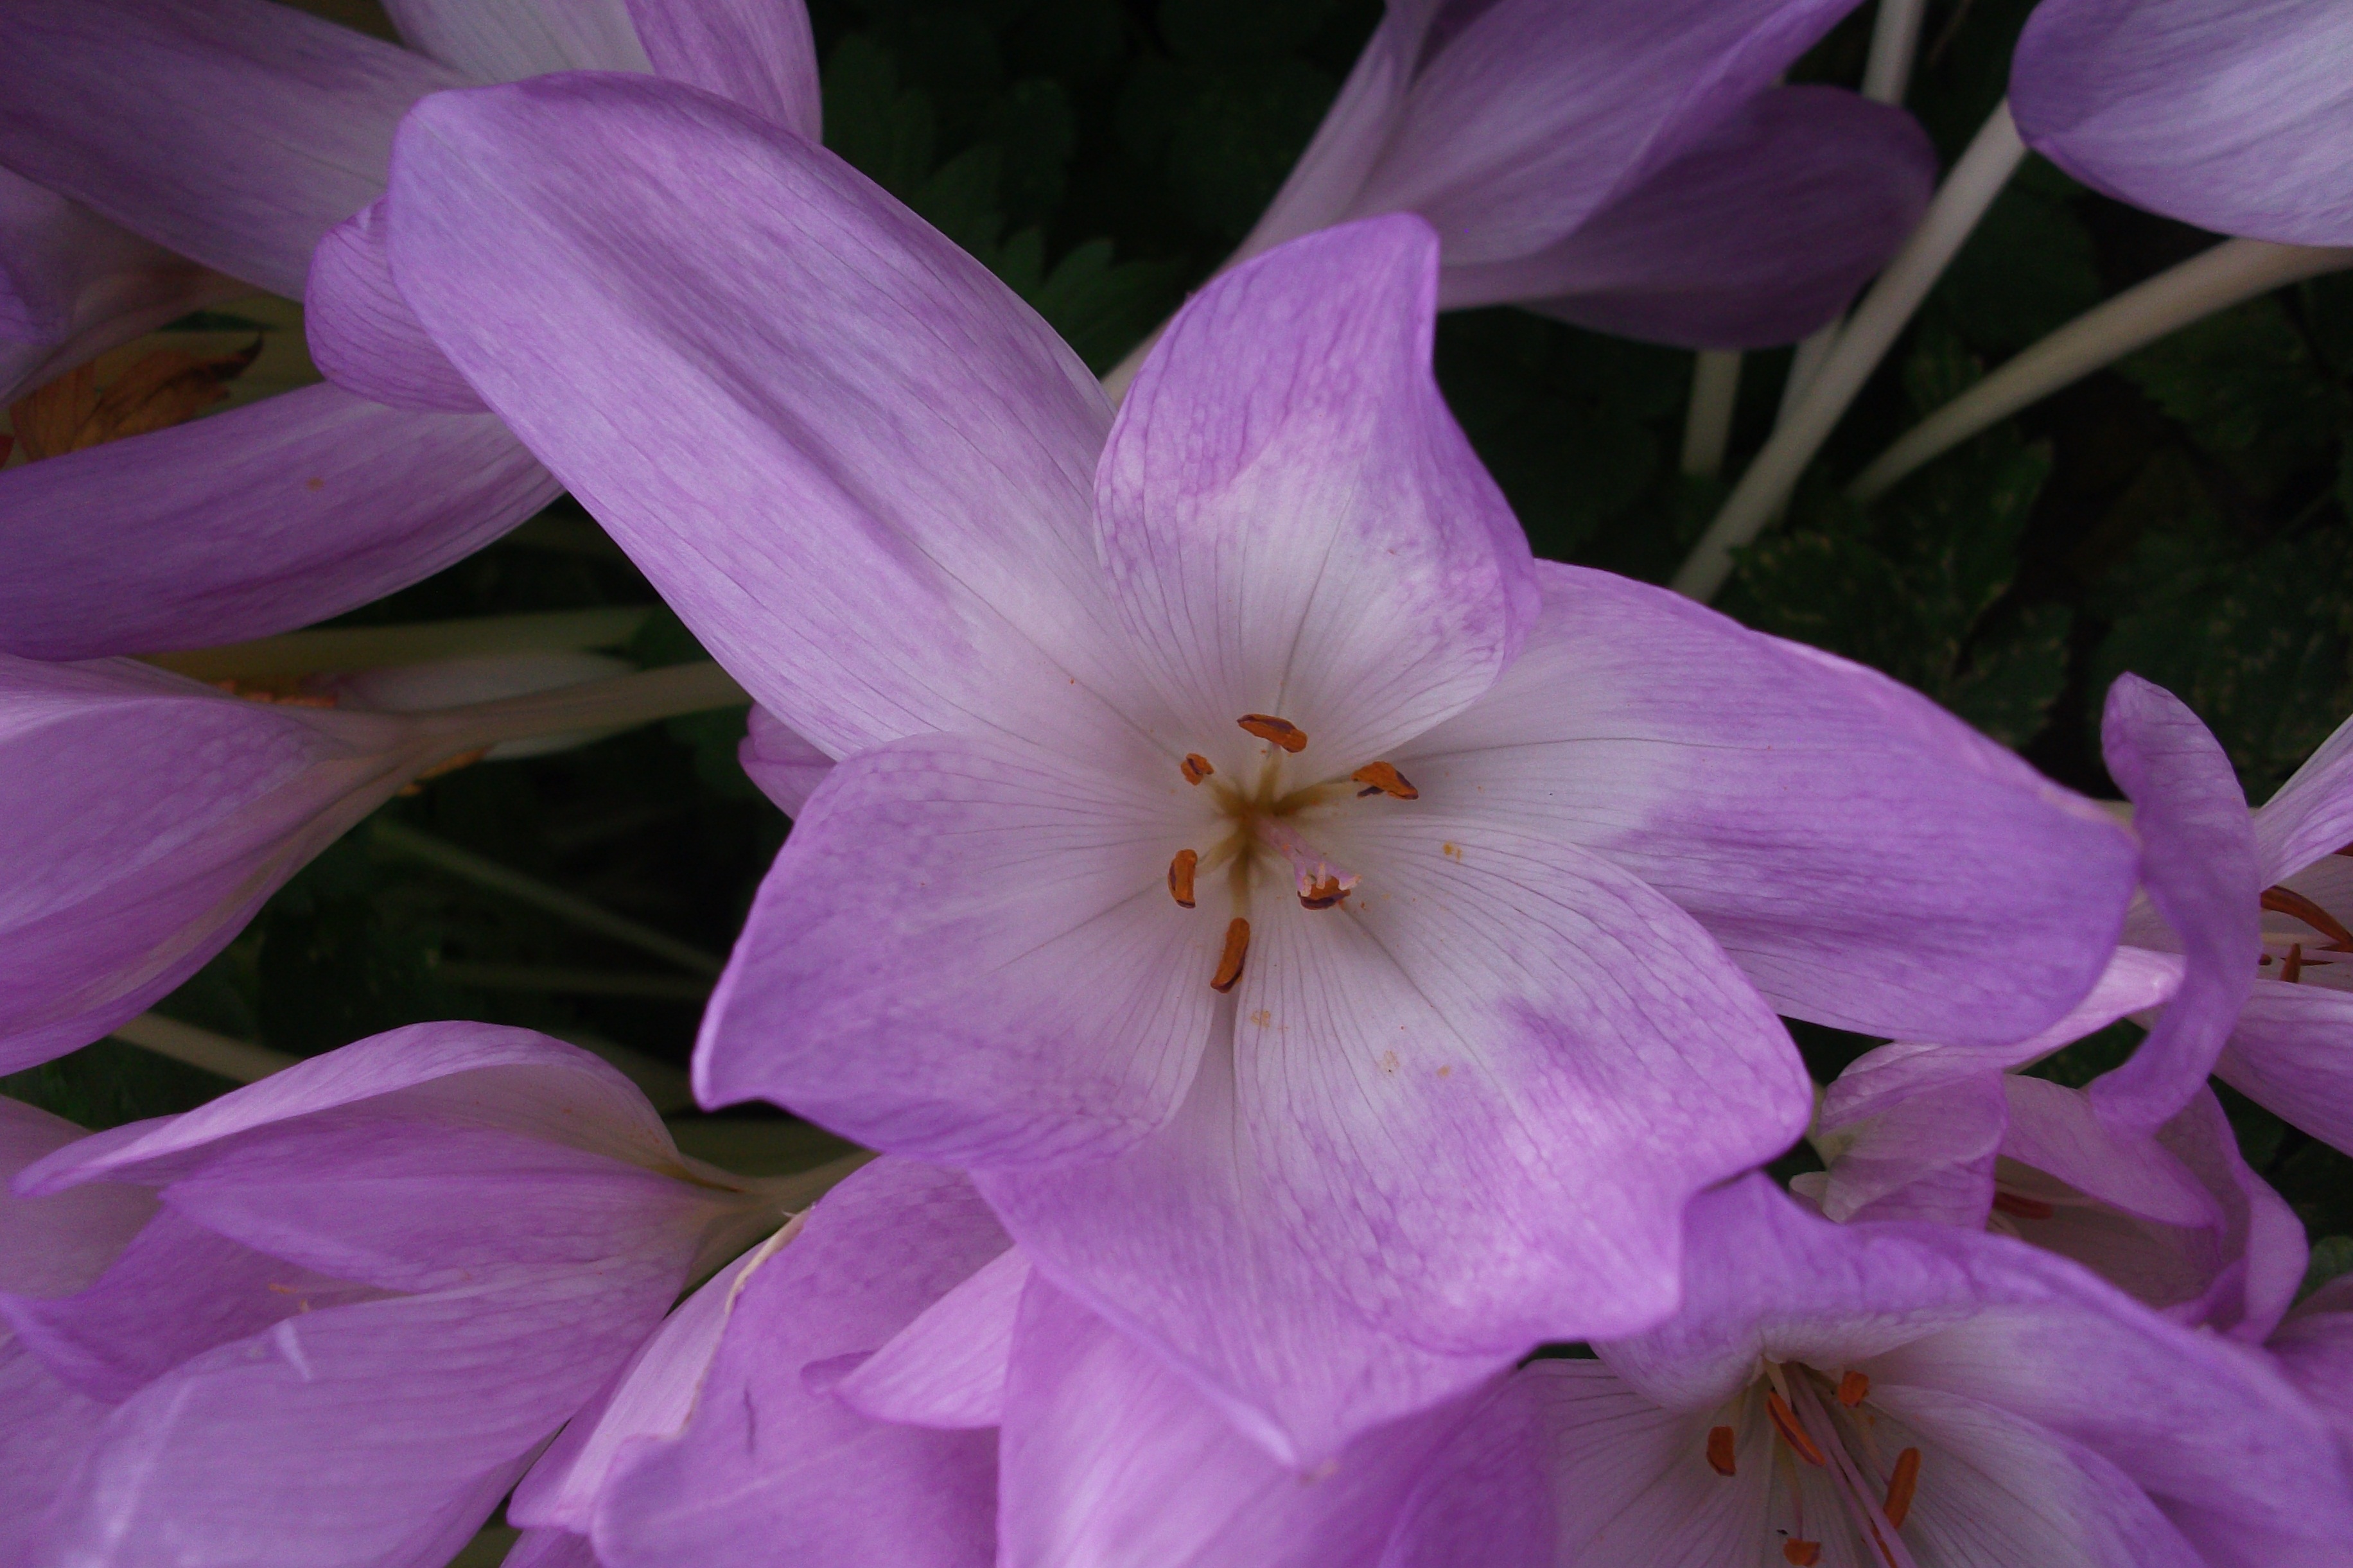
nature, blossom, plant, flower, purple, petal, summer, floral, pink, flora, botanical, purple flowers, violet, lilac, macro photography, flowering plant, land plant